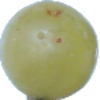
Label: Grape White 1